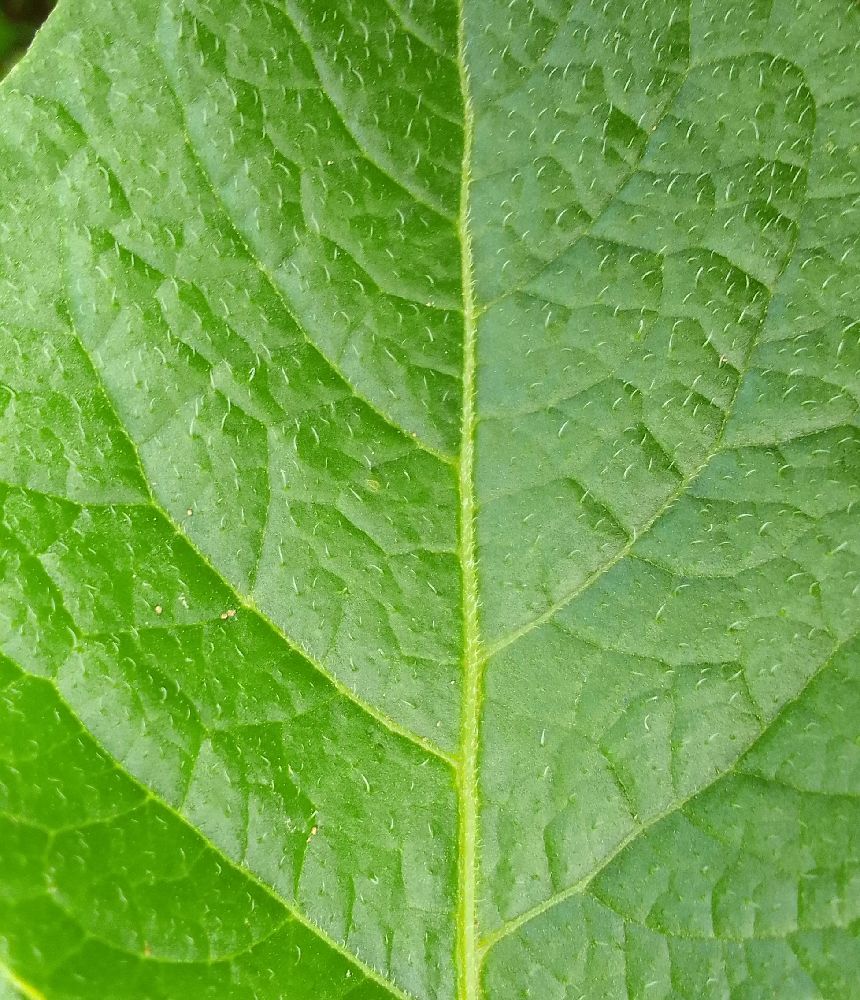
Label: Healthy